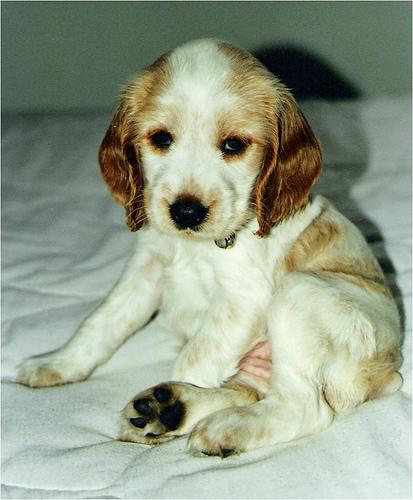
Breed: english cocker spaniel